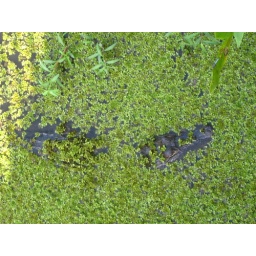
day 4: alligator in the blue elbow swamp at the texas state line welcome center (20090804 / road trip DC-HOU)